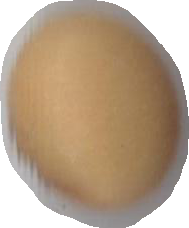
Variety: Anjasmoro